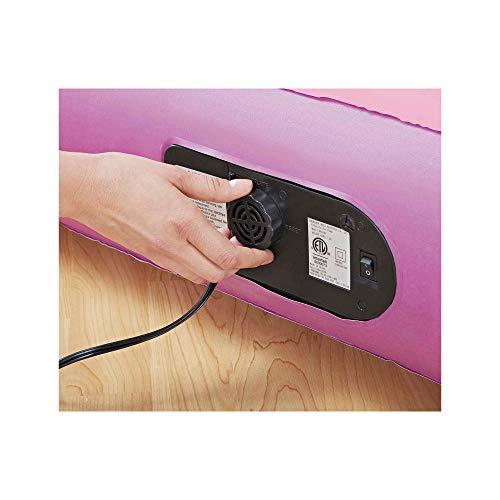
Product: Little Tikes Princess Bouncer - Indoor Inflatable
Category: Toys & Games | Sports & Outdoor Play | Inflatable Bouncers
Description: Indoor inflatable bouncer with a royalty pink theme.
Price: $149.99
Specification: ProductDimensions:8.5x23.8x17.8inches|ItemWeight:10pounds|ShippingWeight:16.95pounds(Viewshippingratesandpolicies)|DomesticShipping:ItemcanbeshippedwithinU.S.|InternationalShipping:ThisitemcanbeshippedtoselectcountriesoutsideoftheU.S.LearnMore|ASIN:B01CP7BQ1M|Itemmodelnumber:641824|Manufacturerrecommendedage:24months-5years